Mount Rushmore

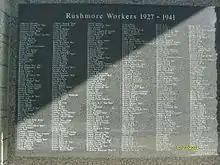
Plaque at Mount Rushmore National Monument with names of monument workers

The chief carver of the mountain was Luigi Del Bianco, an artisan and stonemason who emigrated to the U.S. from Friuli in Italy and was chosen to work on this project because of his understanding of sculptural language and ability to imbue emotion in the carved portraits.